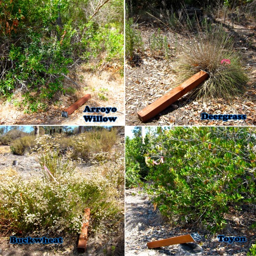
the workers laid the posts out by the plants .